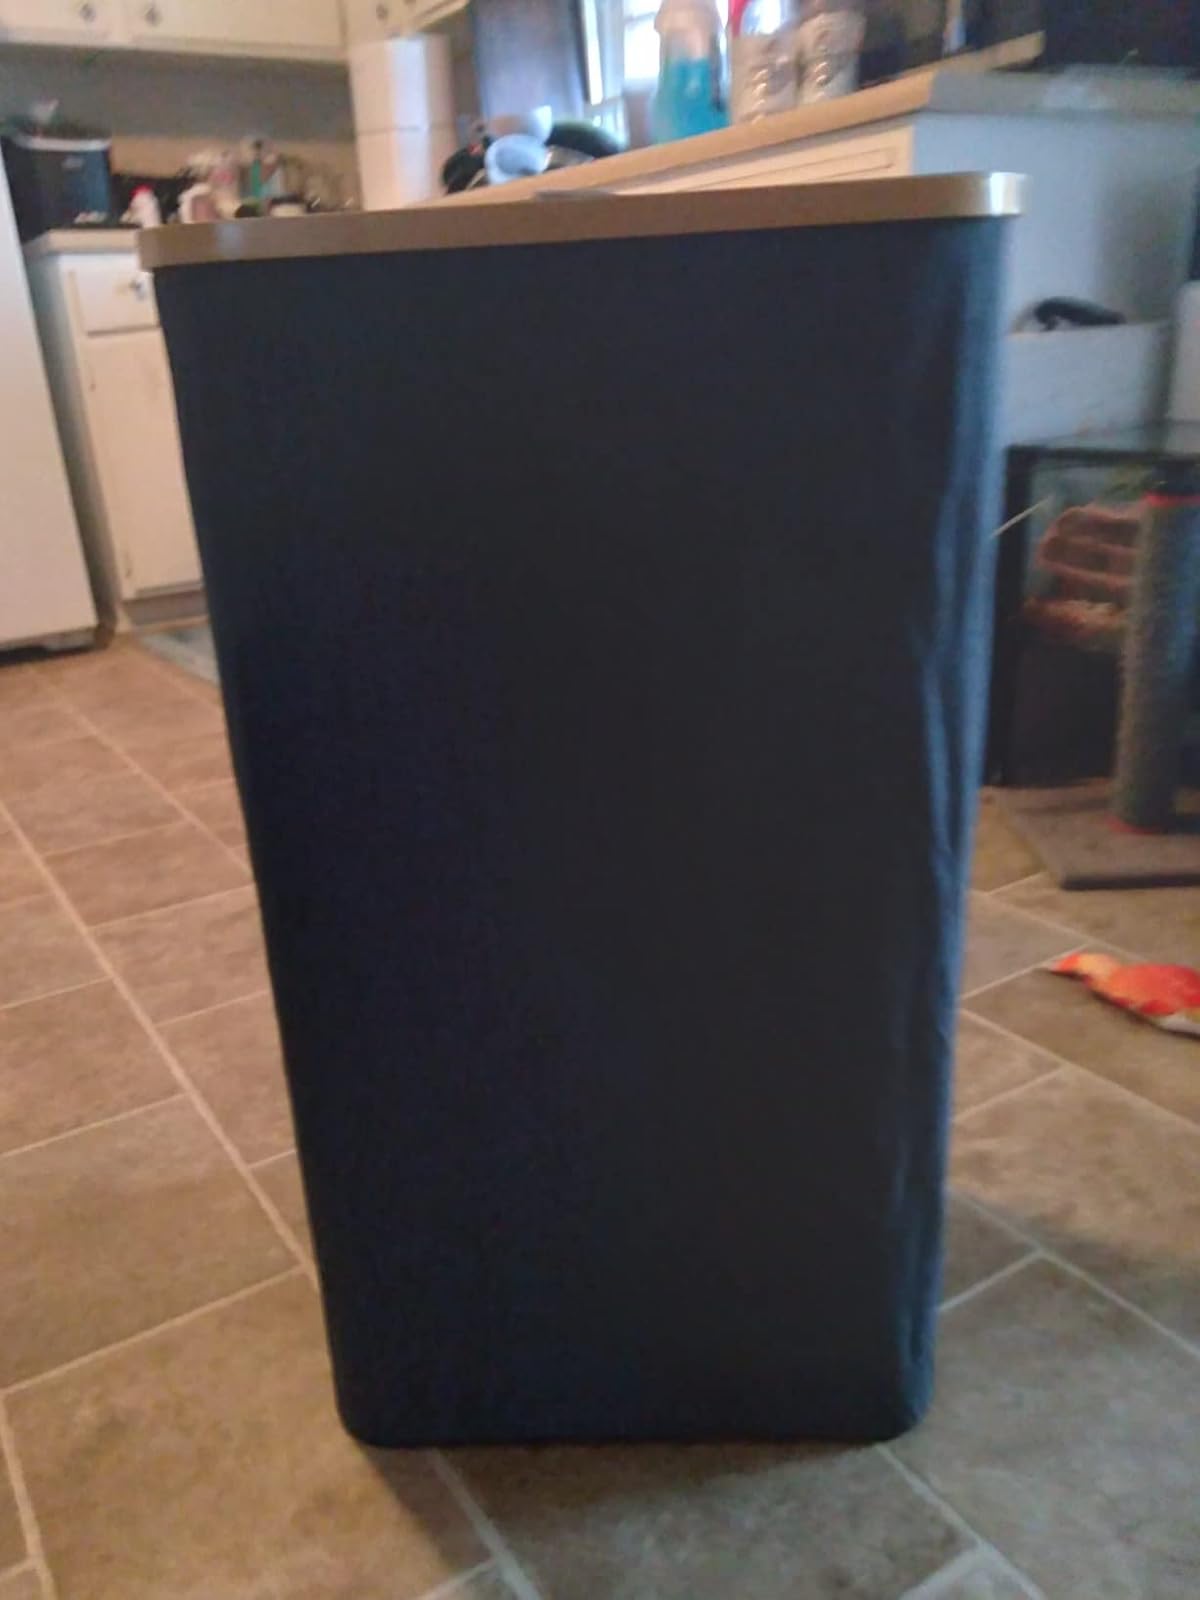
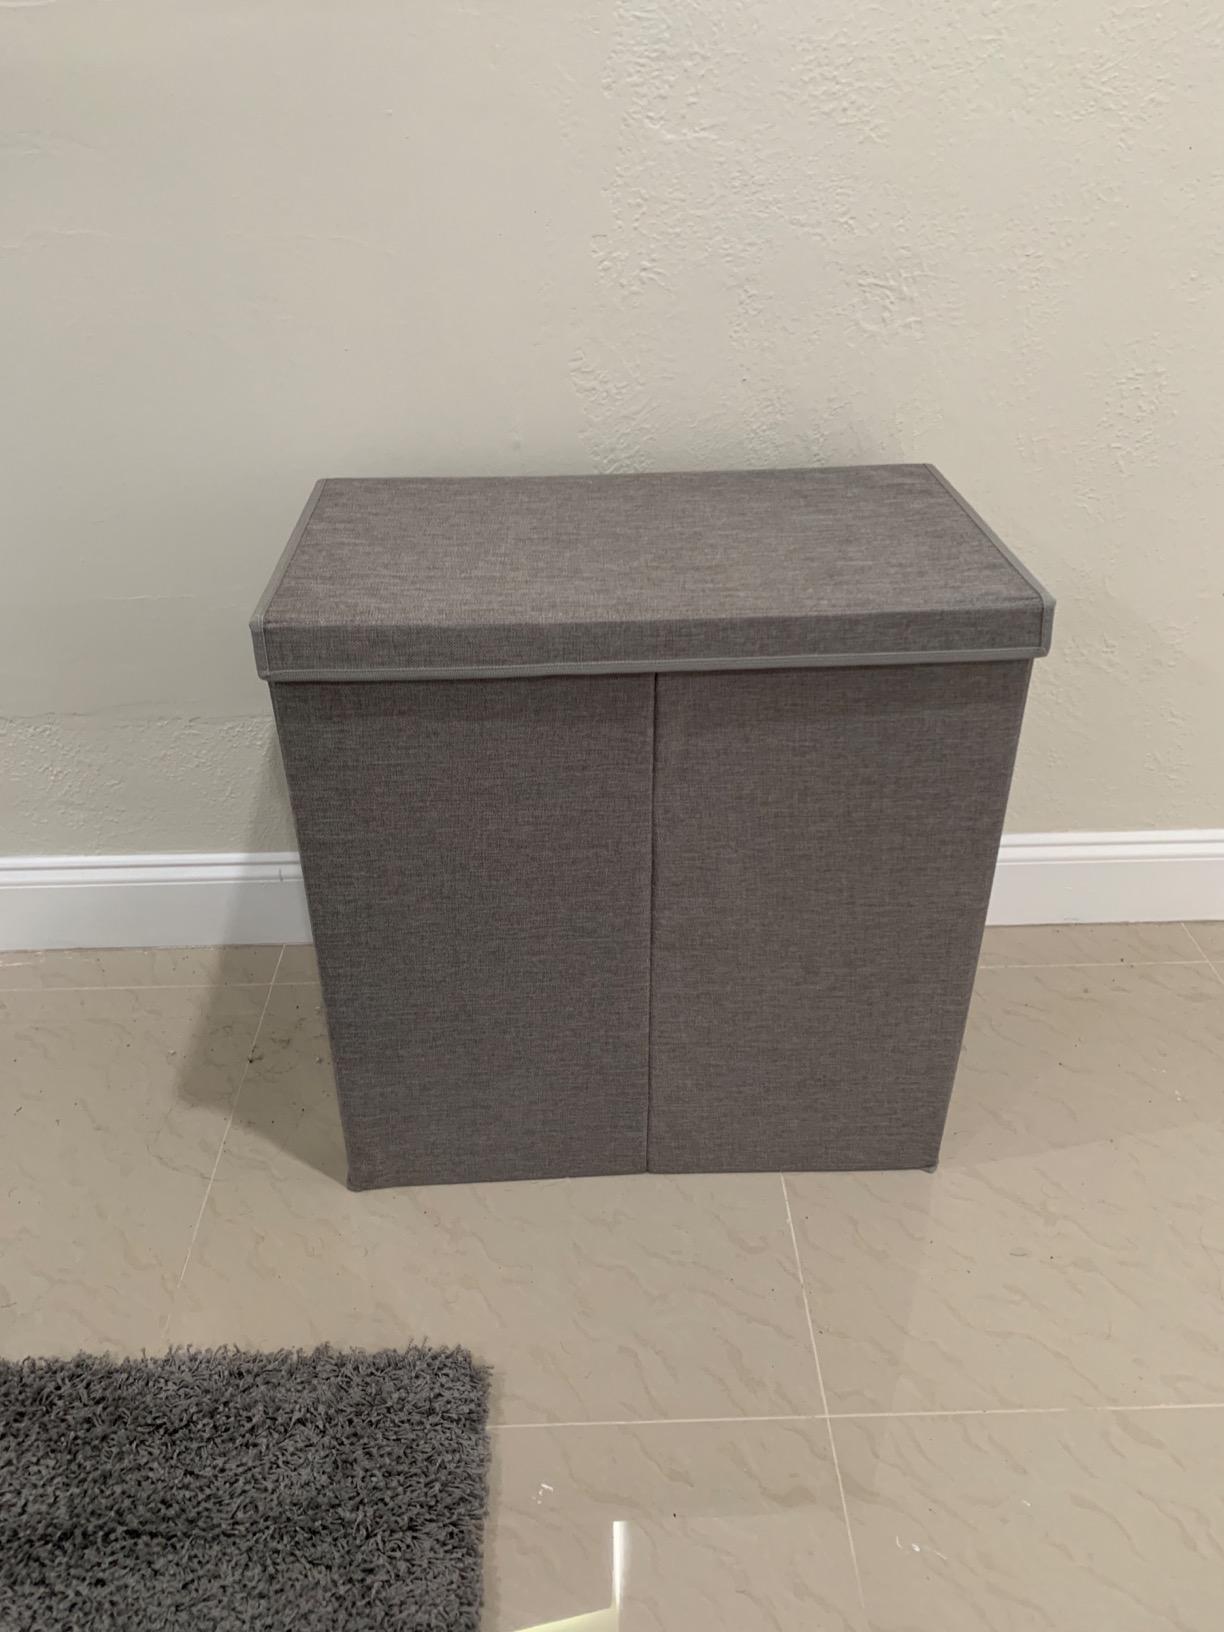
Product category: items_hamper
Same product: no